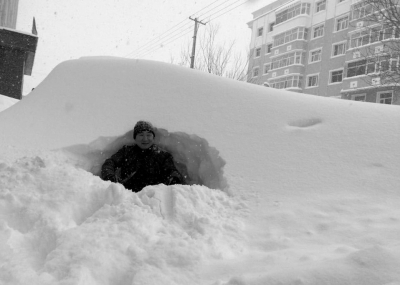
Weather: snow or frosty